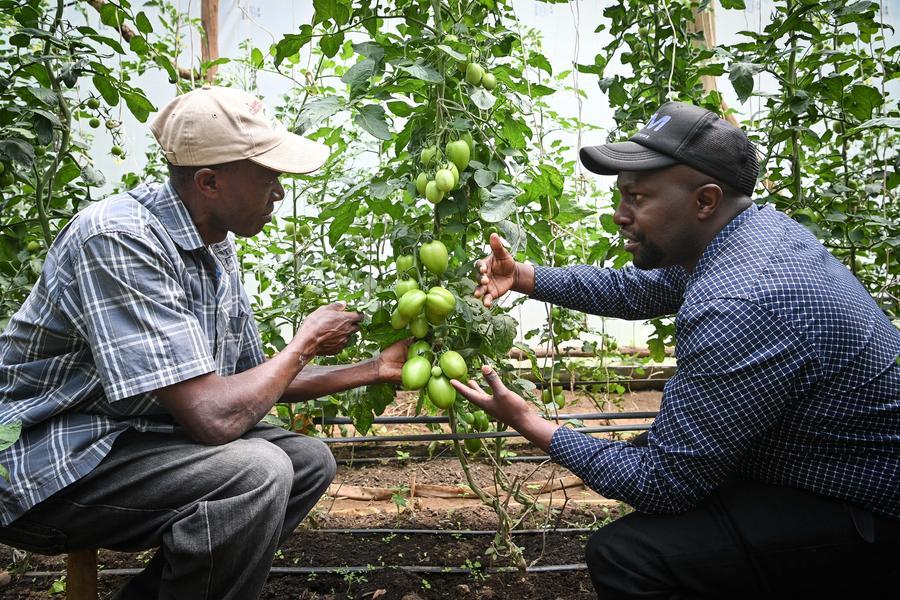
Wakulima wa zao la nyanya, wote wawili wakiwa ni wakiume na wamevaa kofia, wako kwenye shamba lao kwenye nyanya ambazo zimestawi vizuri lakini hazijaiva, wanapeana maelekezo namna ya kilimo bora. Shamba limepangiliwa katika mstari na kuna mabomba ya maji yanayosaidia kwenye umwagiliaji.